The Minster School, York

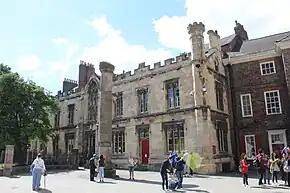
The building on the right (today's 9 Minster Yard) is one of the school's former constituent buildings. Built around 1755 for dean John Fountayne. The Roman column is also in view

The school traced its origins to a "song school" founded in 627 by Paulinus of York, the first Archbishop of York, however the current school was re-founded in 1903. The Minster School had a strong focus on music and, of the 180 pupils, 40 were choristers at York Minster.